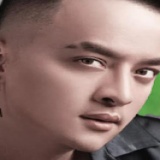
ca sĩ Cao Thái Sơn